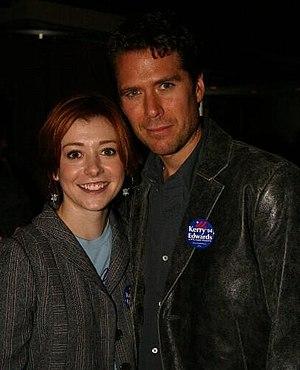
Alexis Denisof est un acteur américain, né le 25 février 1966 à Salisbury.